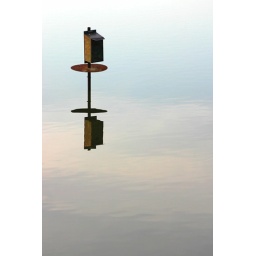
reflections of a quiet sky in water surrounding a wood duck box